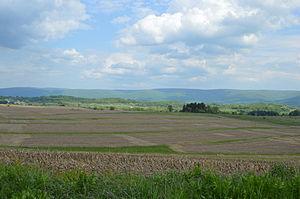
Georges Township est un township situé au sud-ouest de la partie centrale du comté de Fayette, en Pennsylvanie, aux États-Unis. En 2010, il comptait une population de 6 612 habitants.